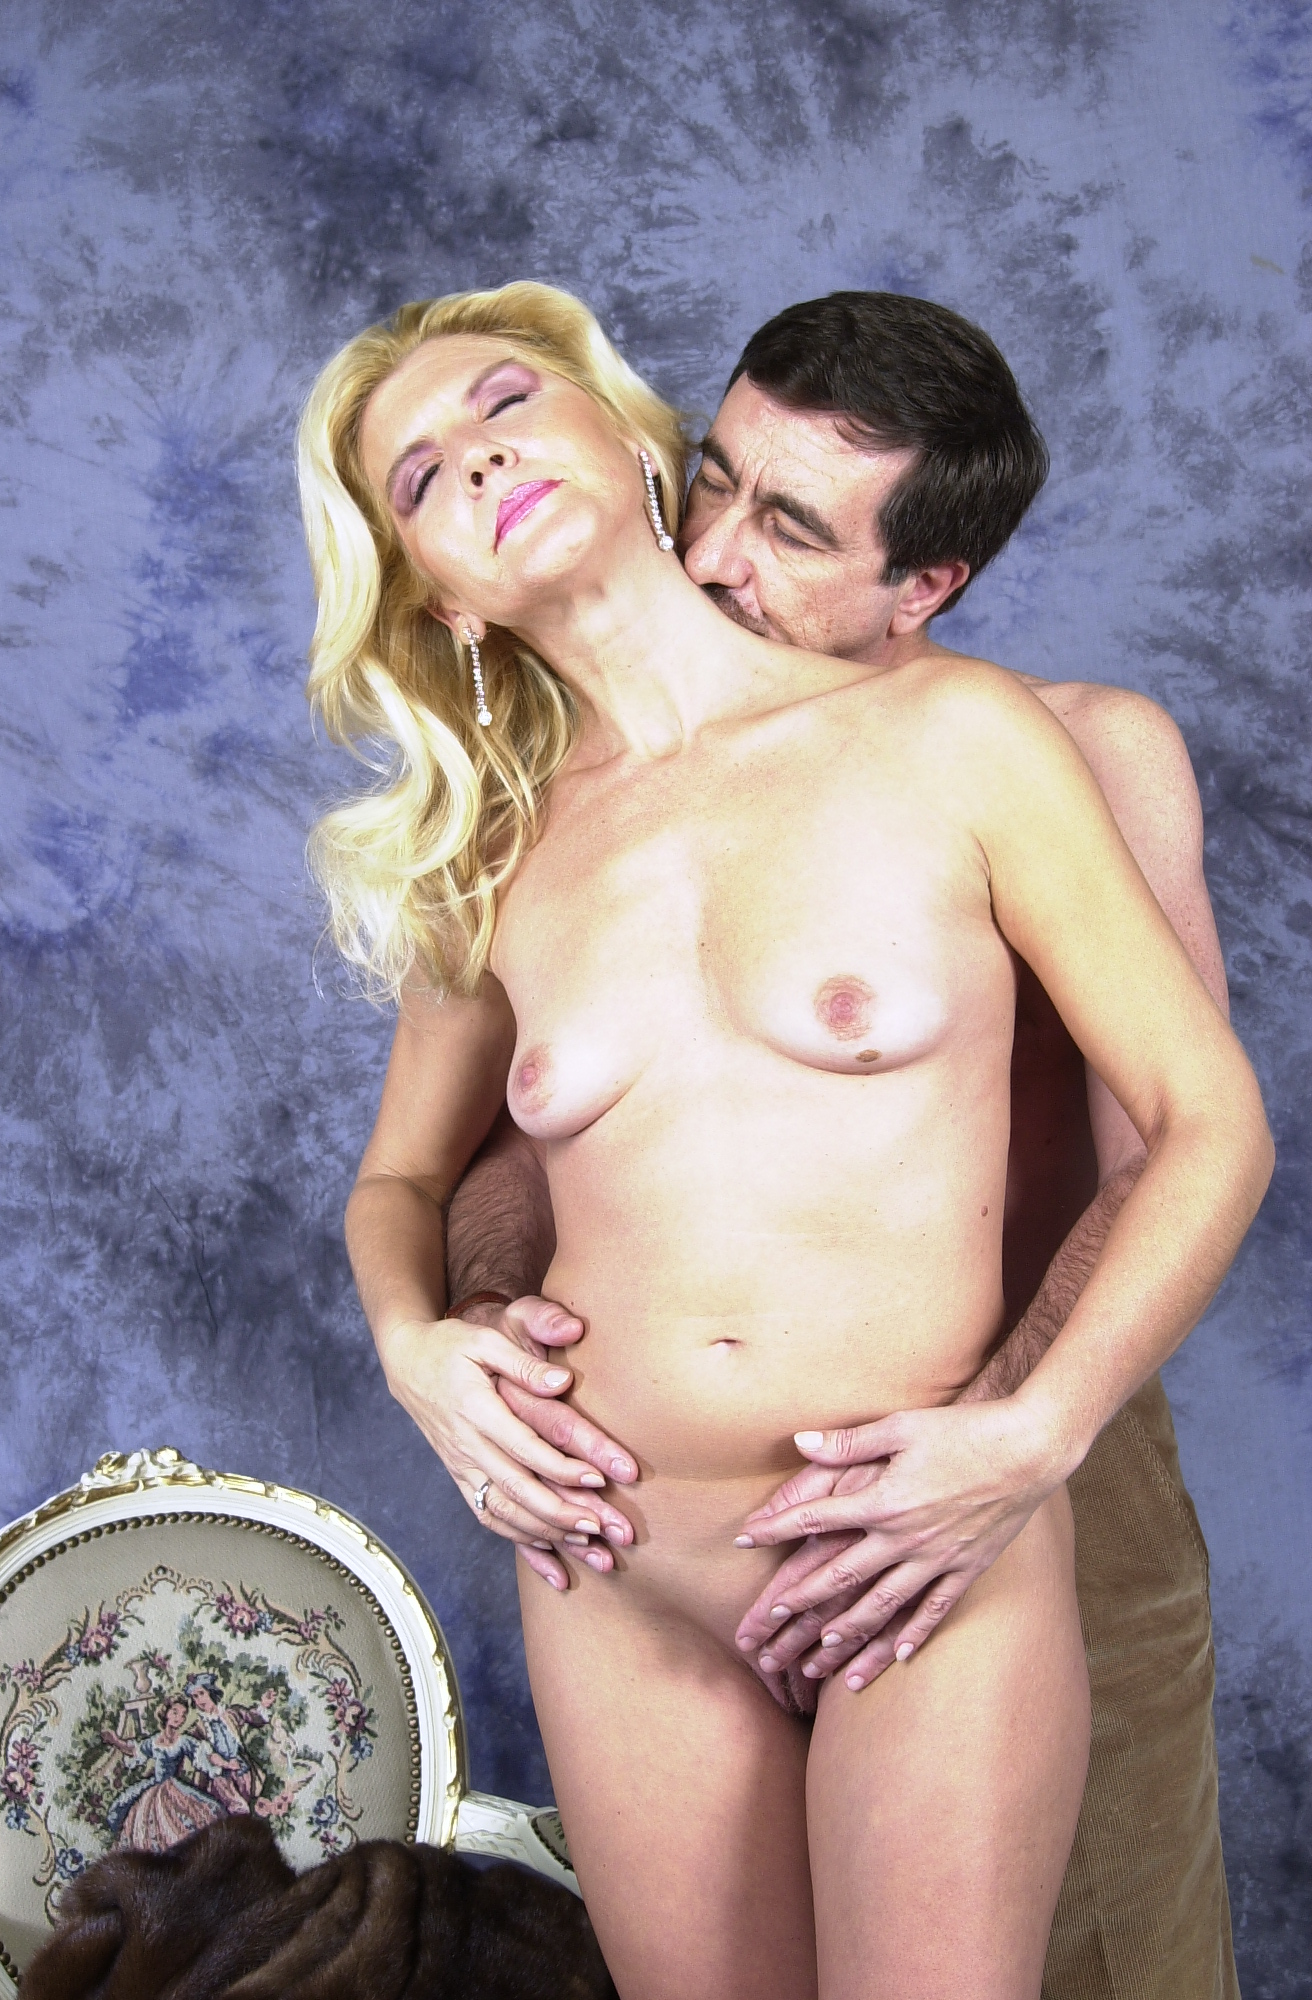
sexy, nude, woman, hair, face, hand, stomach, hairstyle, arm, shoulder, muscle, organ, human body, flash photography, gesture, thigh, happy, chest, lingerie, trunk, abdomen, undergarment, black hair, underpants, navel, fun, art model, human leg, long hair, briefs, Barechested, blond, waist, brown hair, romance, swimwear, flesh, sitting, jewellery, leisure, love, child, photo shoot, vacation, bikini